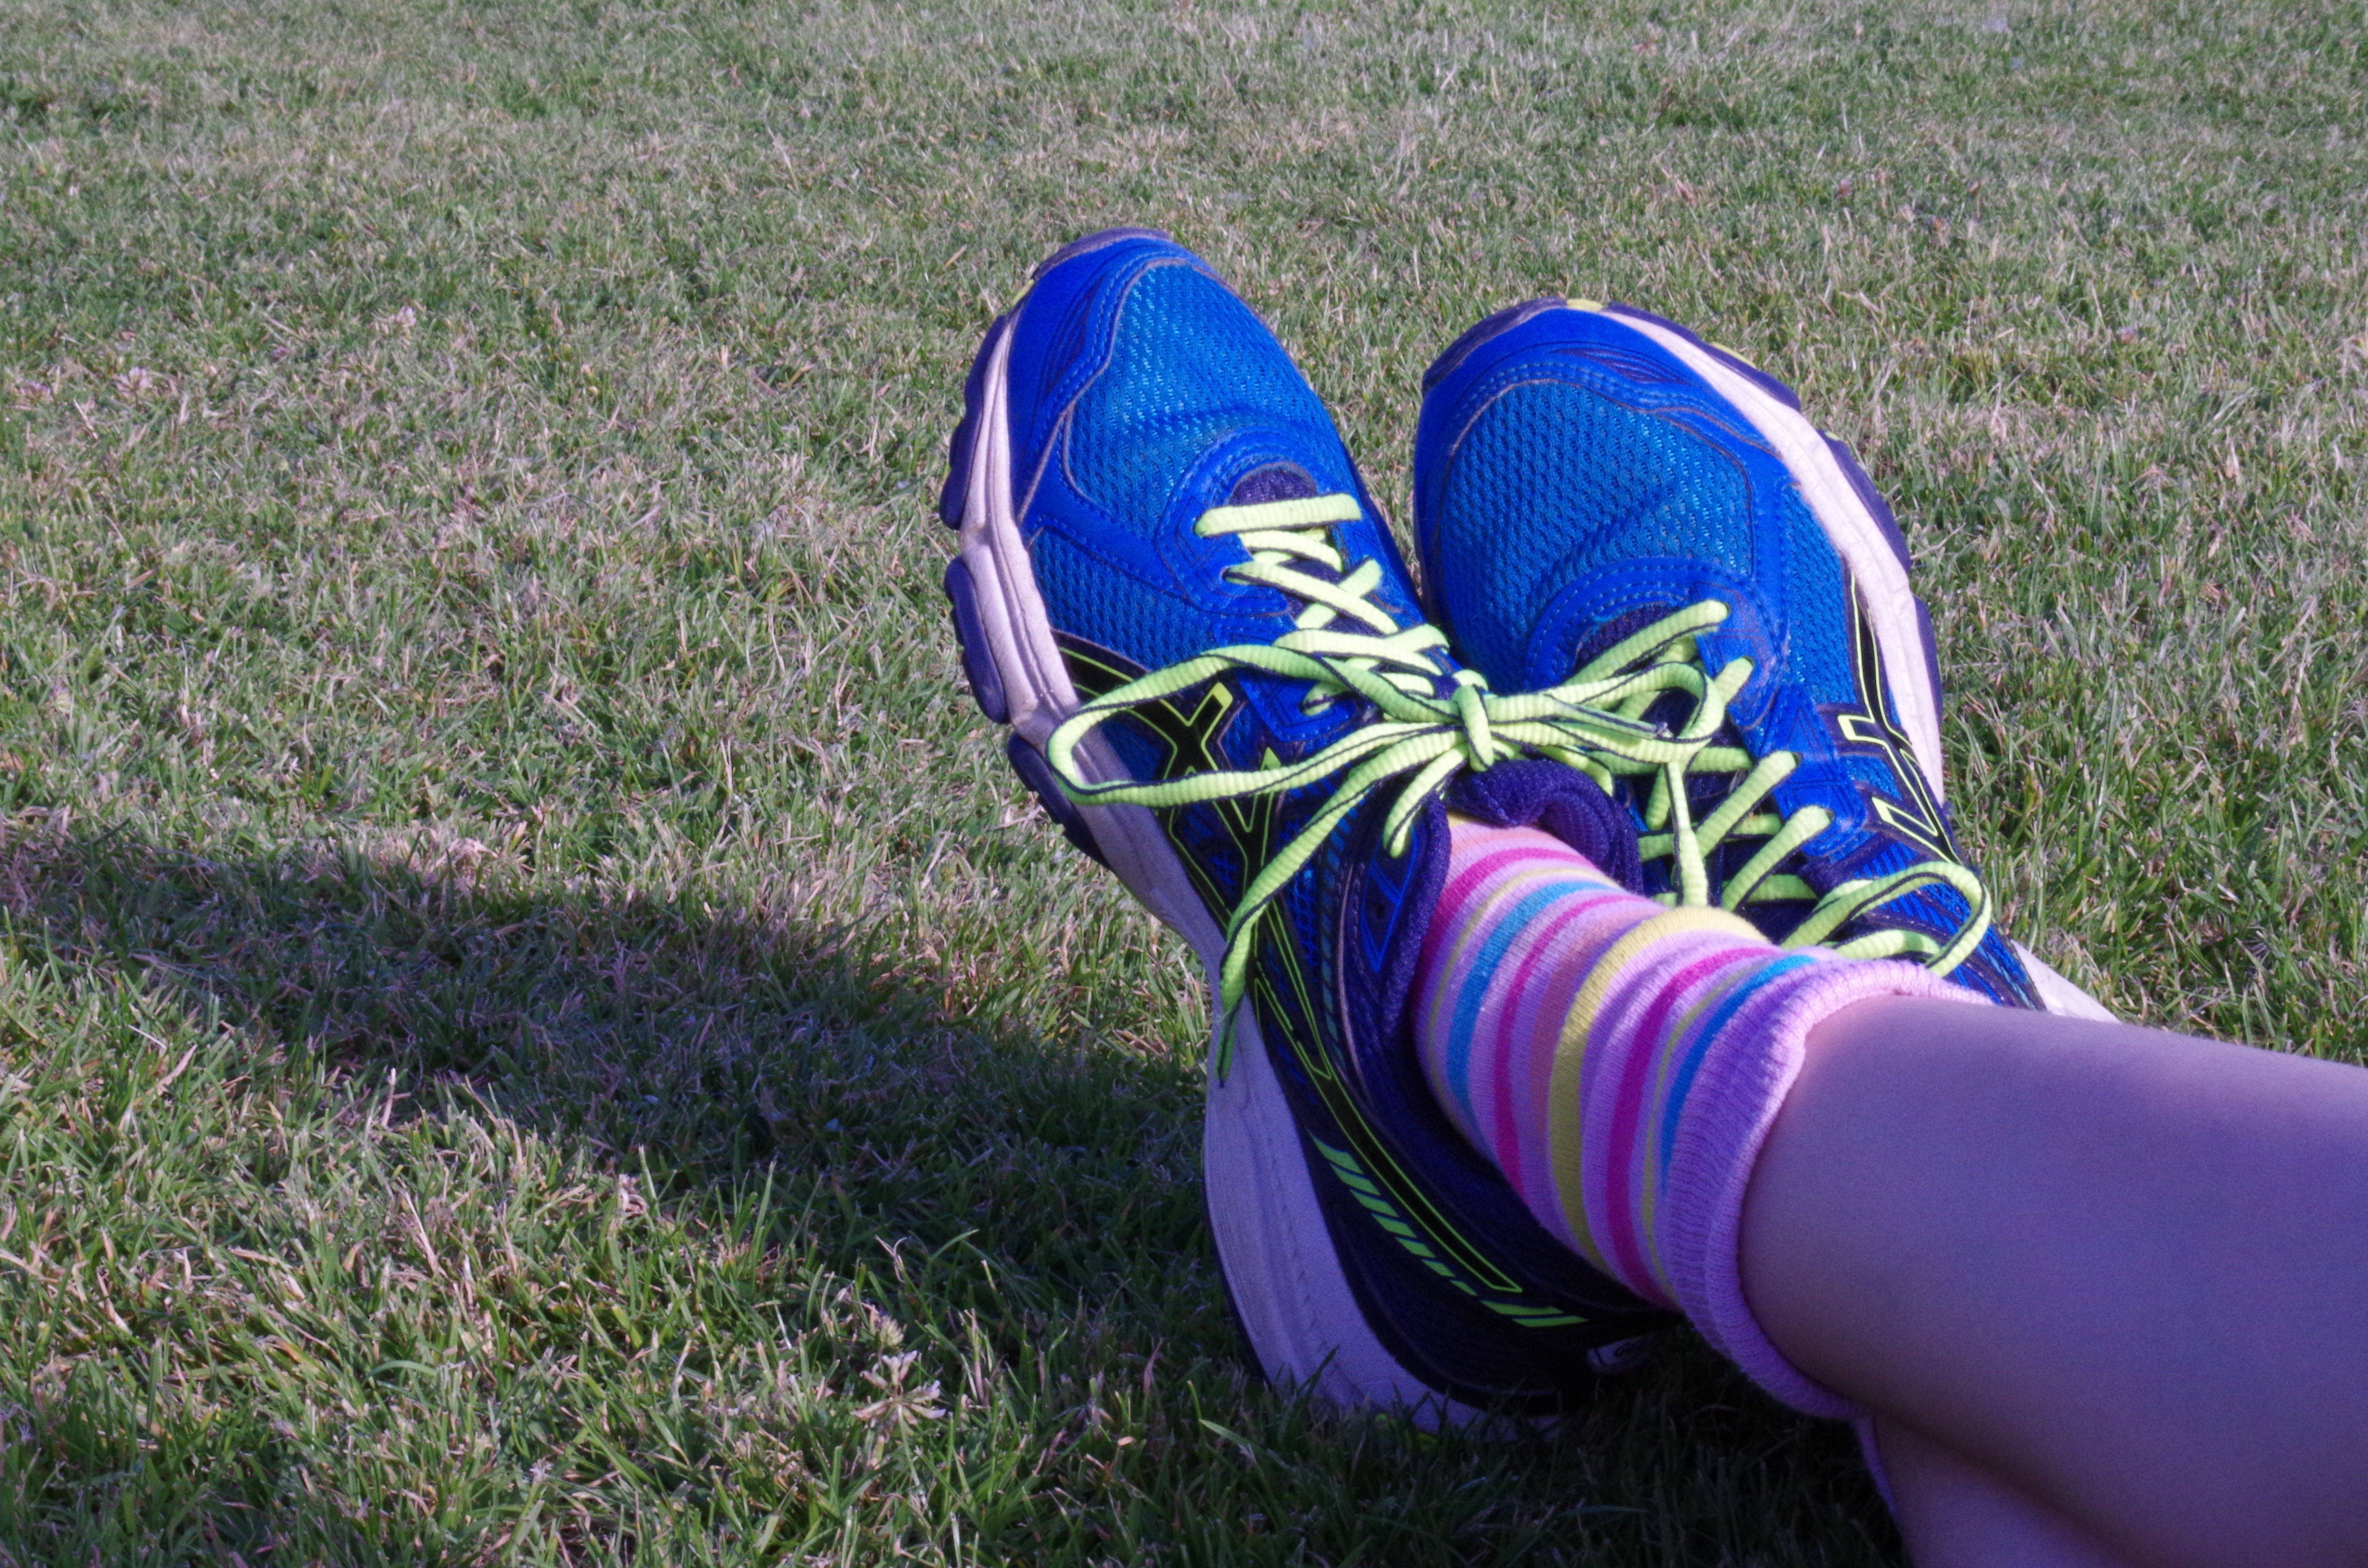
grass, shoe, lawn, blue, shoes, legs, footwear, trainers